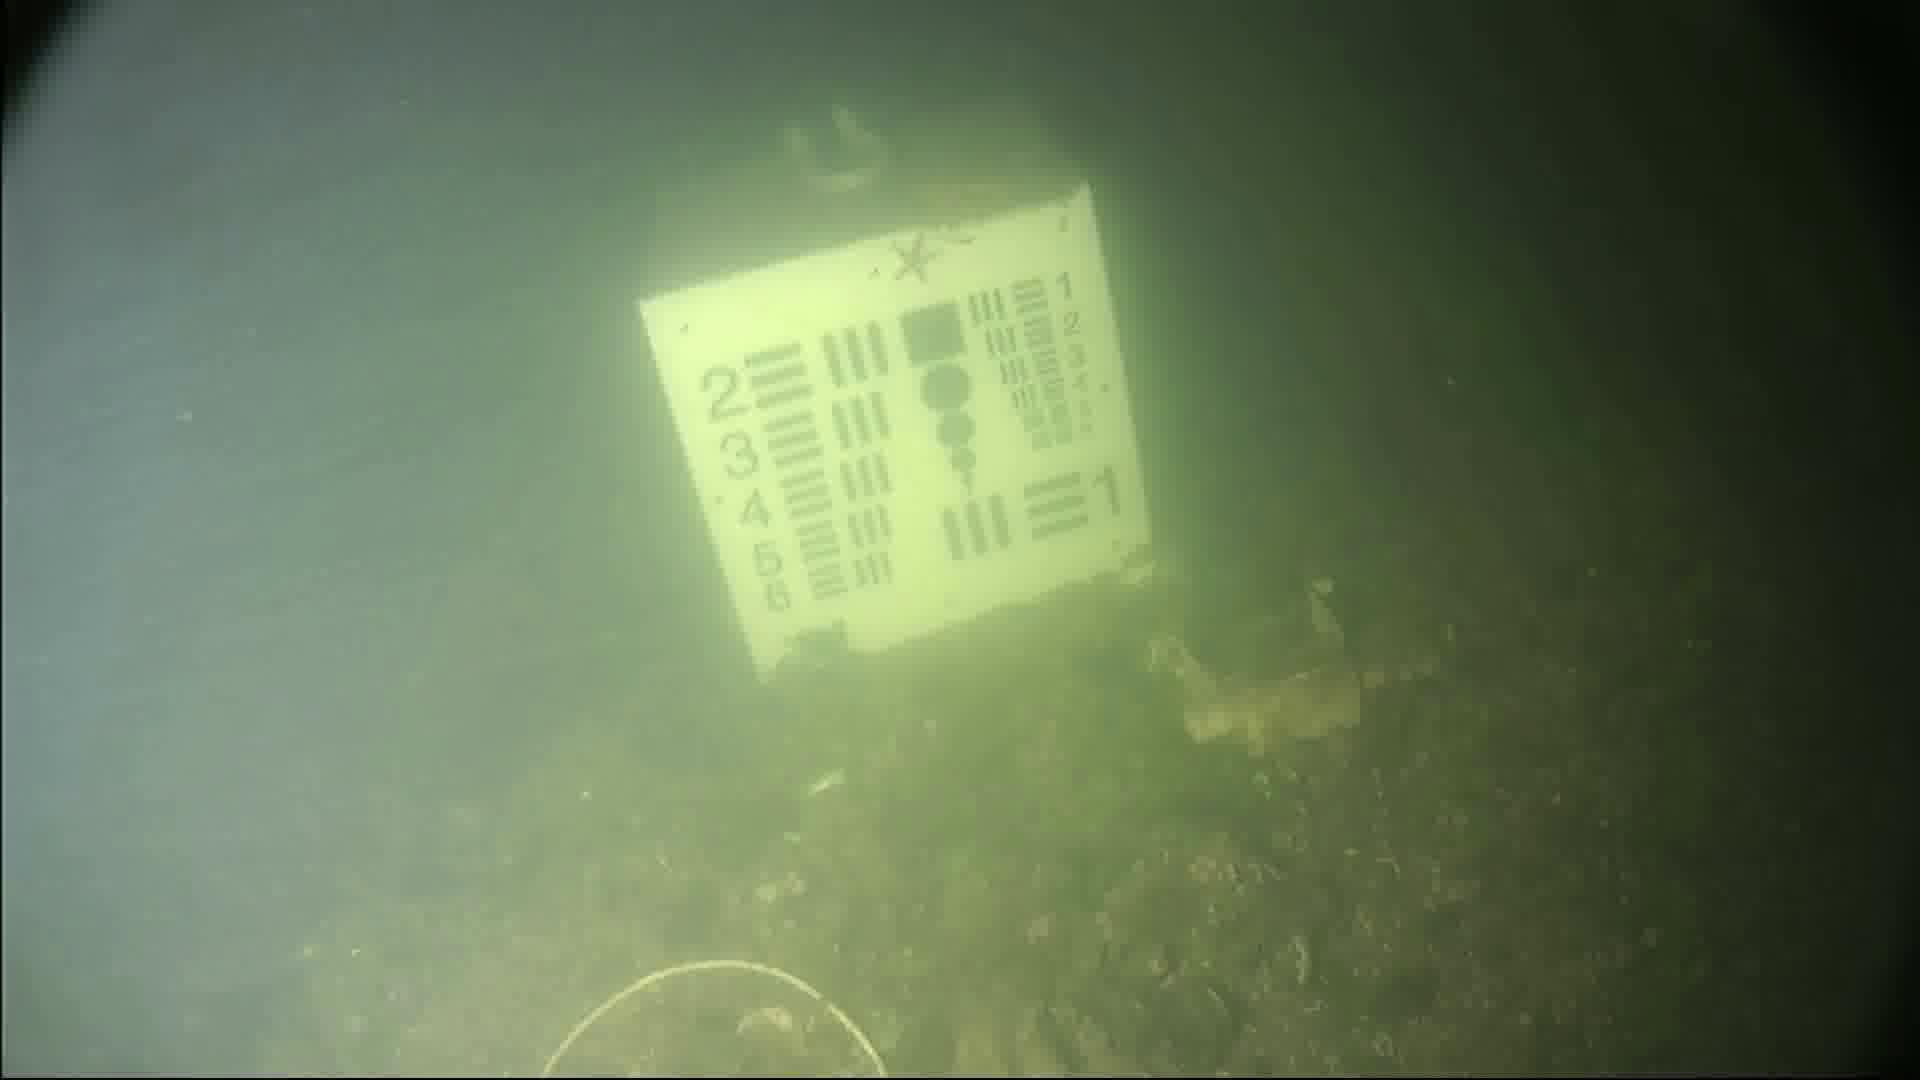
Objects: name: starfish
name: crab